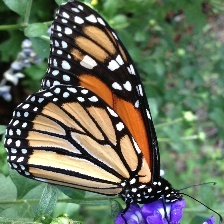
Species: MONARCH
Butterfly family (ImageNet category): monarch